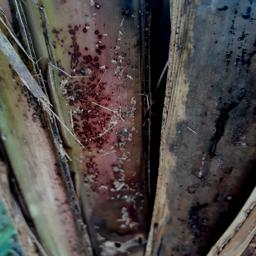
Label: PSEUDOSTEM WEEVIL